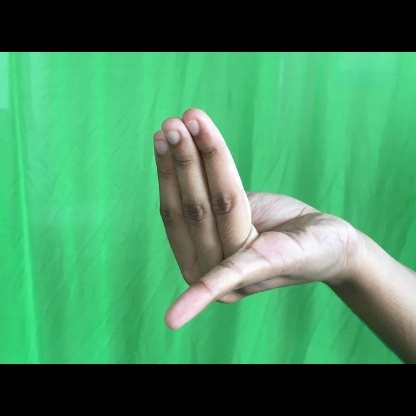
Mudra: Chaturam